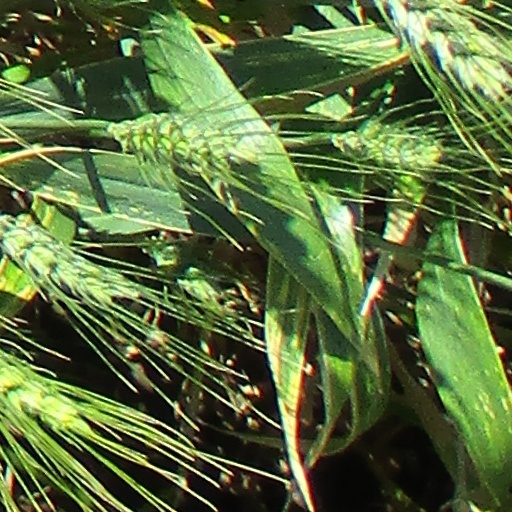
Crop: wheat